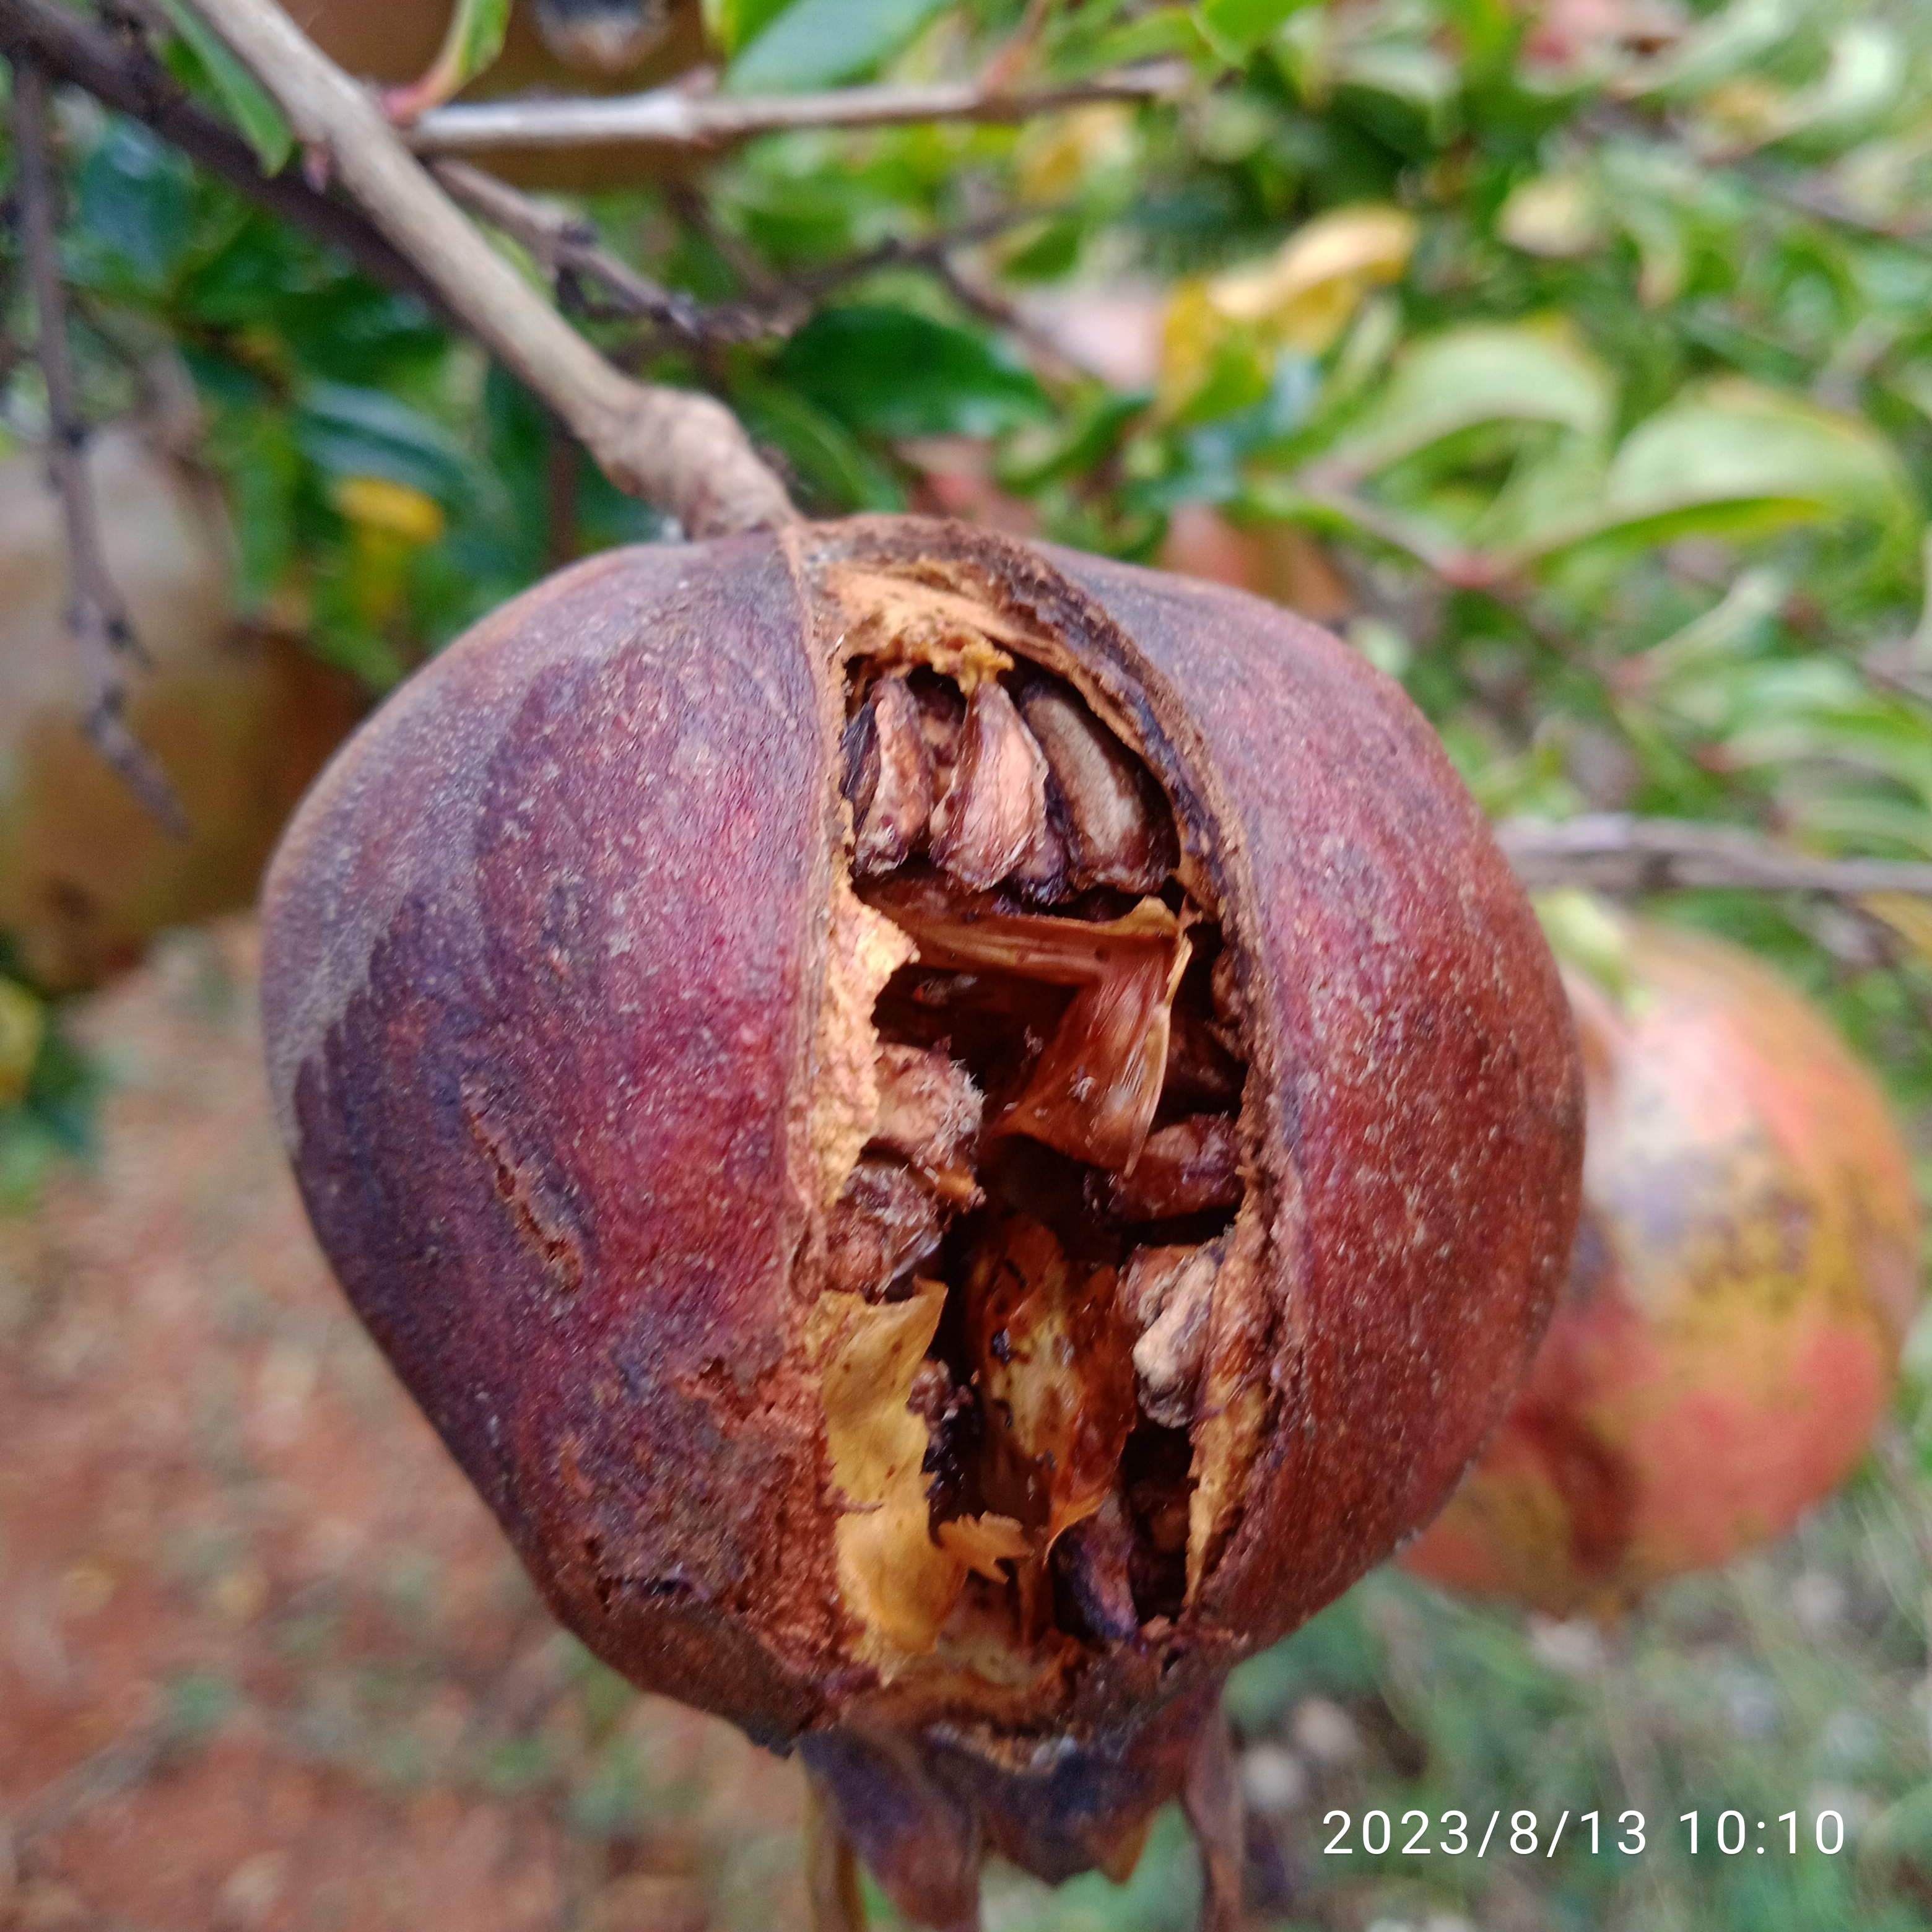
Label: Bacterial_Blight